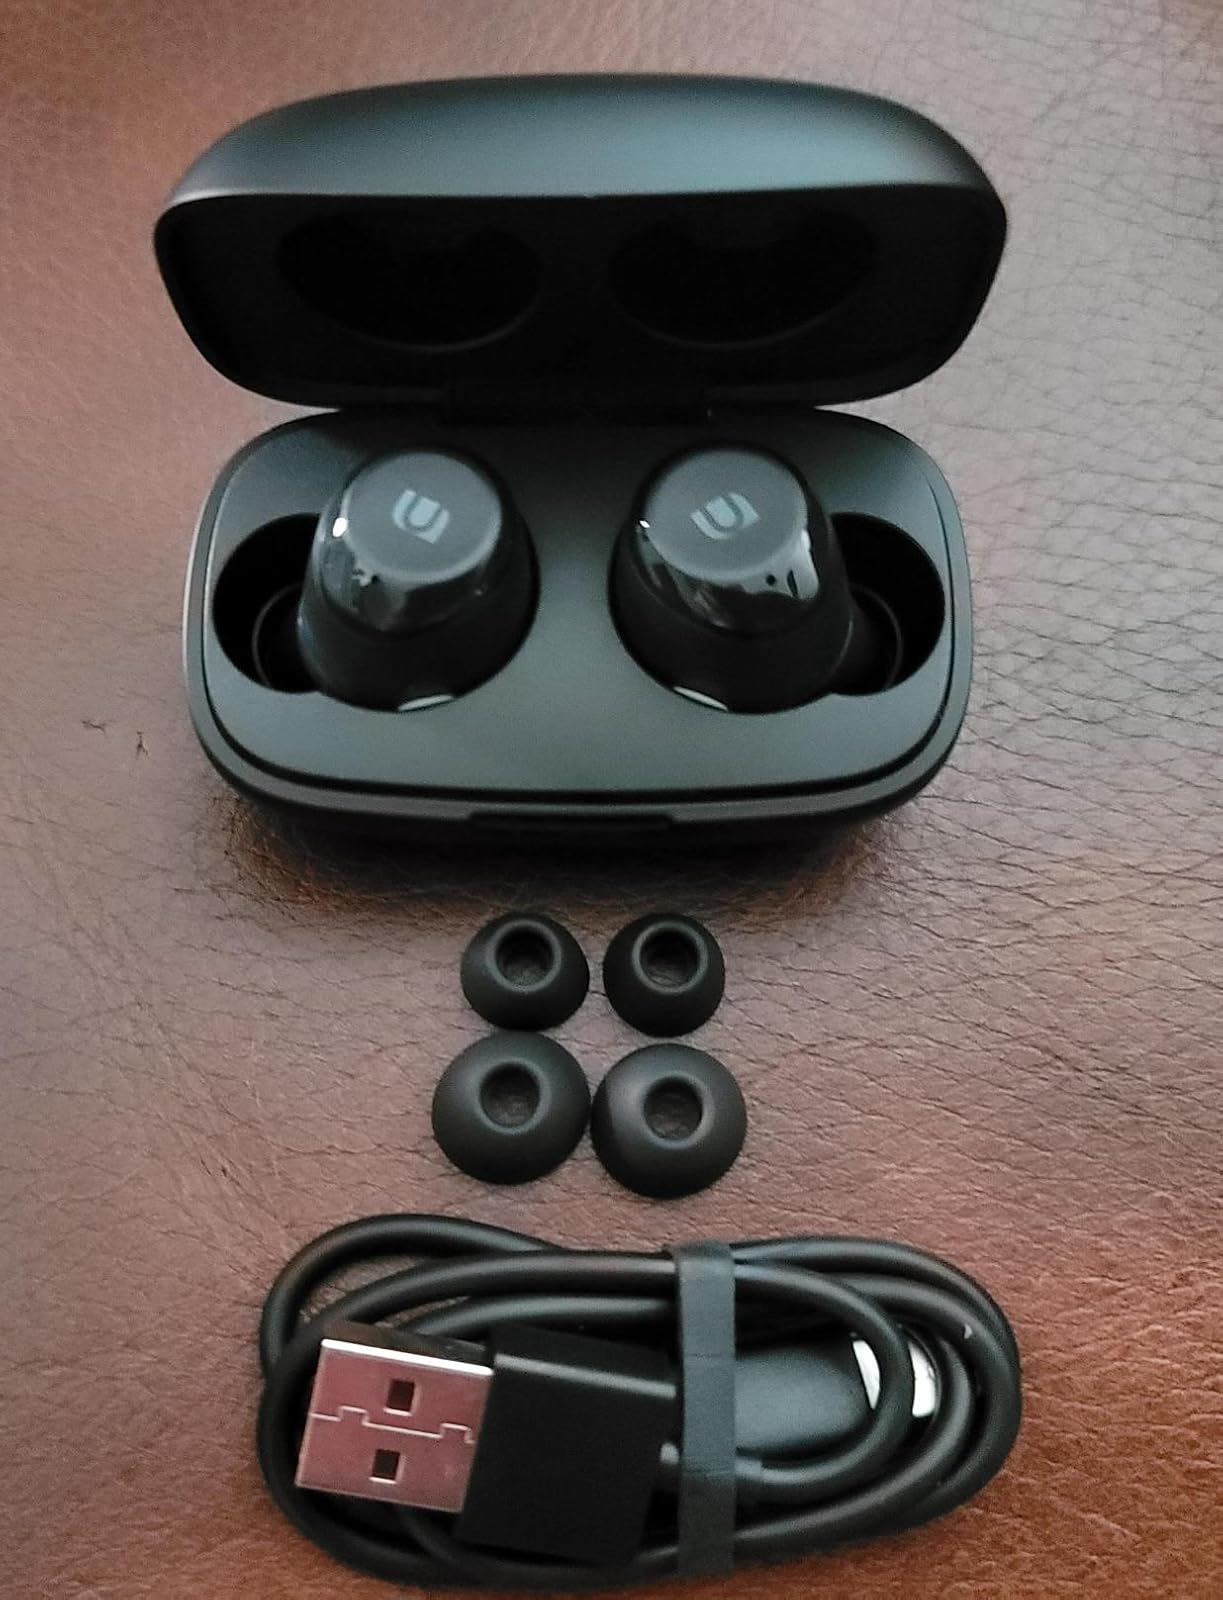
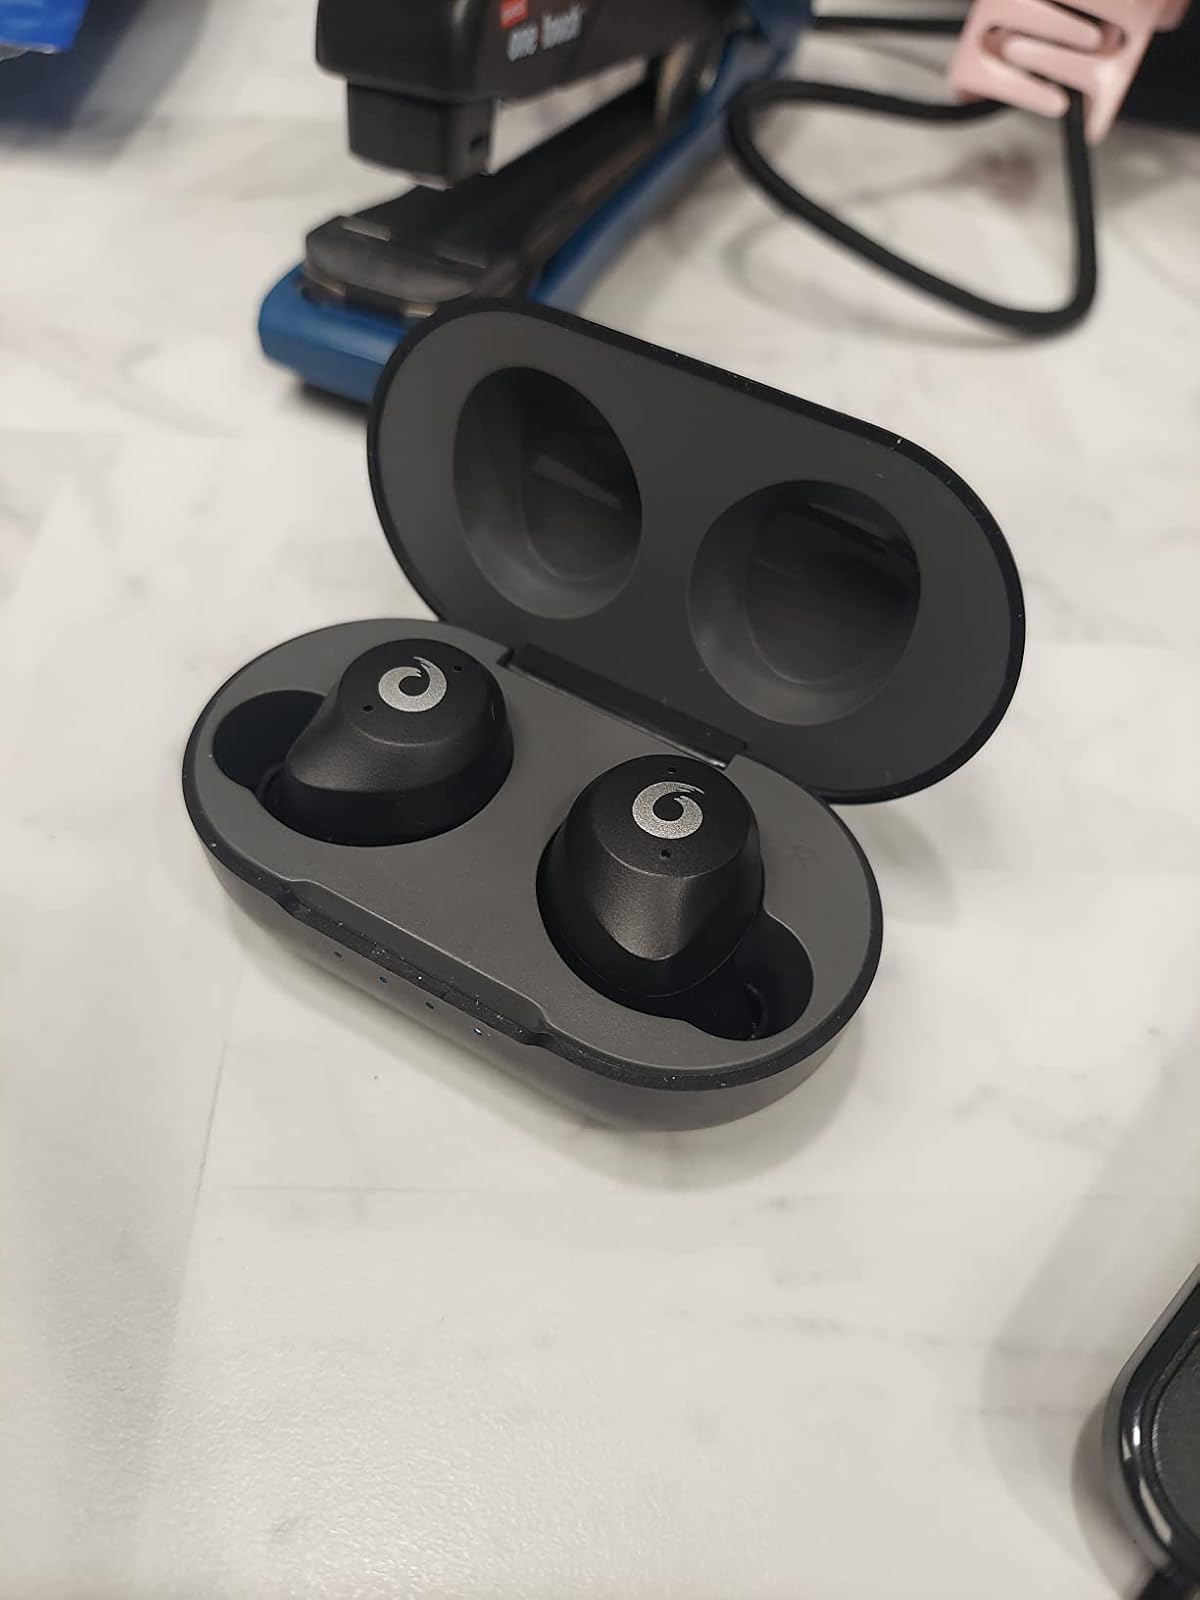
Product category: earbuds
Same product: no